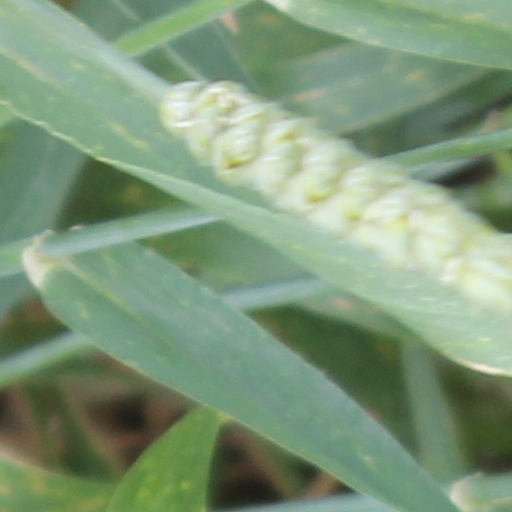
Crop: wheat